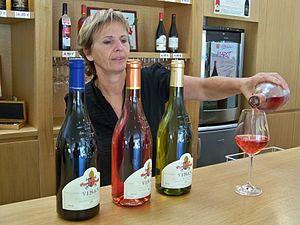
Cave de Visan, gamme de Côtes du Rhône de l'Enclave des Papes, Vaucluse, France
Le visan, ou côtes-du-rhône villages Visan, est un vin produit sur la commune de Visan, dans le département de Vaucluse.